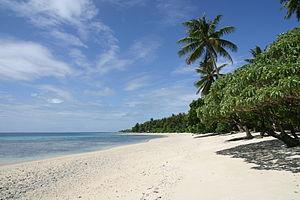
L'atoll de Majuro est l'un des atolls des îles Marshall composées d'une soixantaine d'îles.